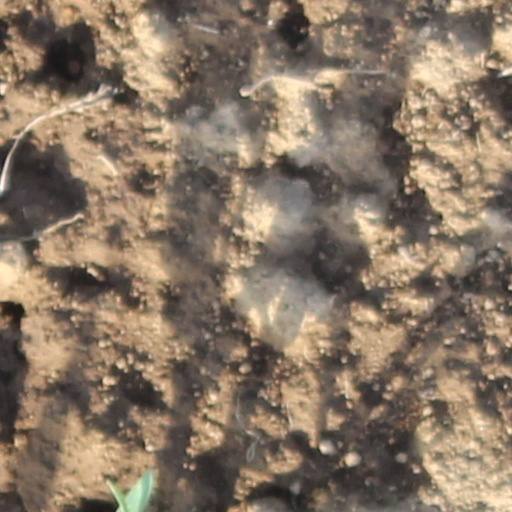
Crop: wheat